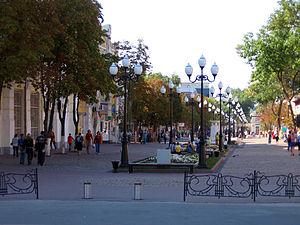
Ieïsk est une ville du kraï de Krasnodar, dans le sud-ouest de la Russie, et le centre administratif du raïon Ieïski. Sa population s'élevait à 86 310 habitants en 2013.